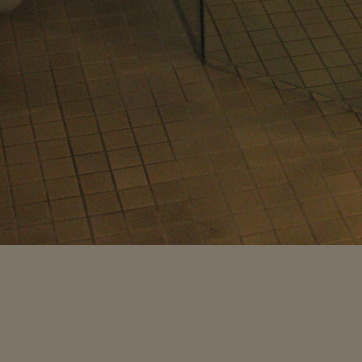
Material: tile